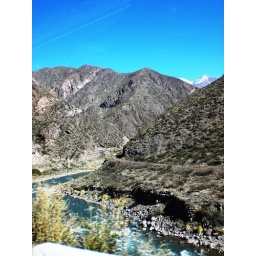
Pueblo del Rio Resort, Argentina - The view from our balcony in the mountains